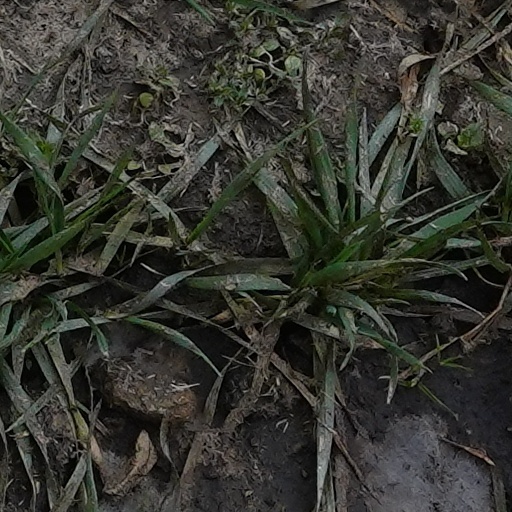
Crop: wheat